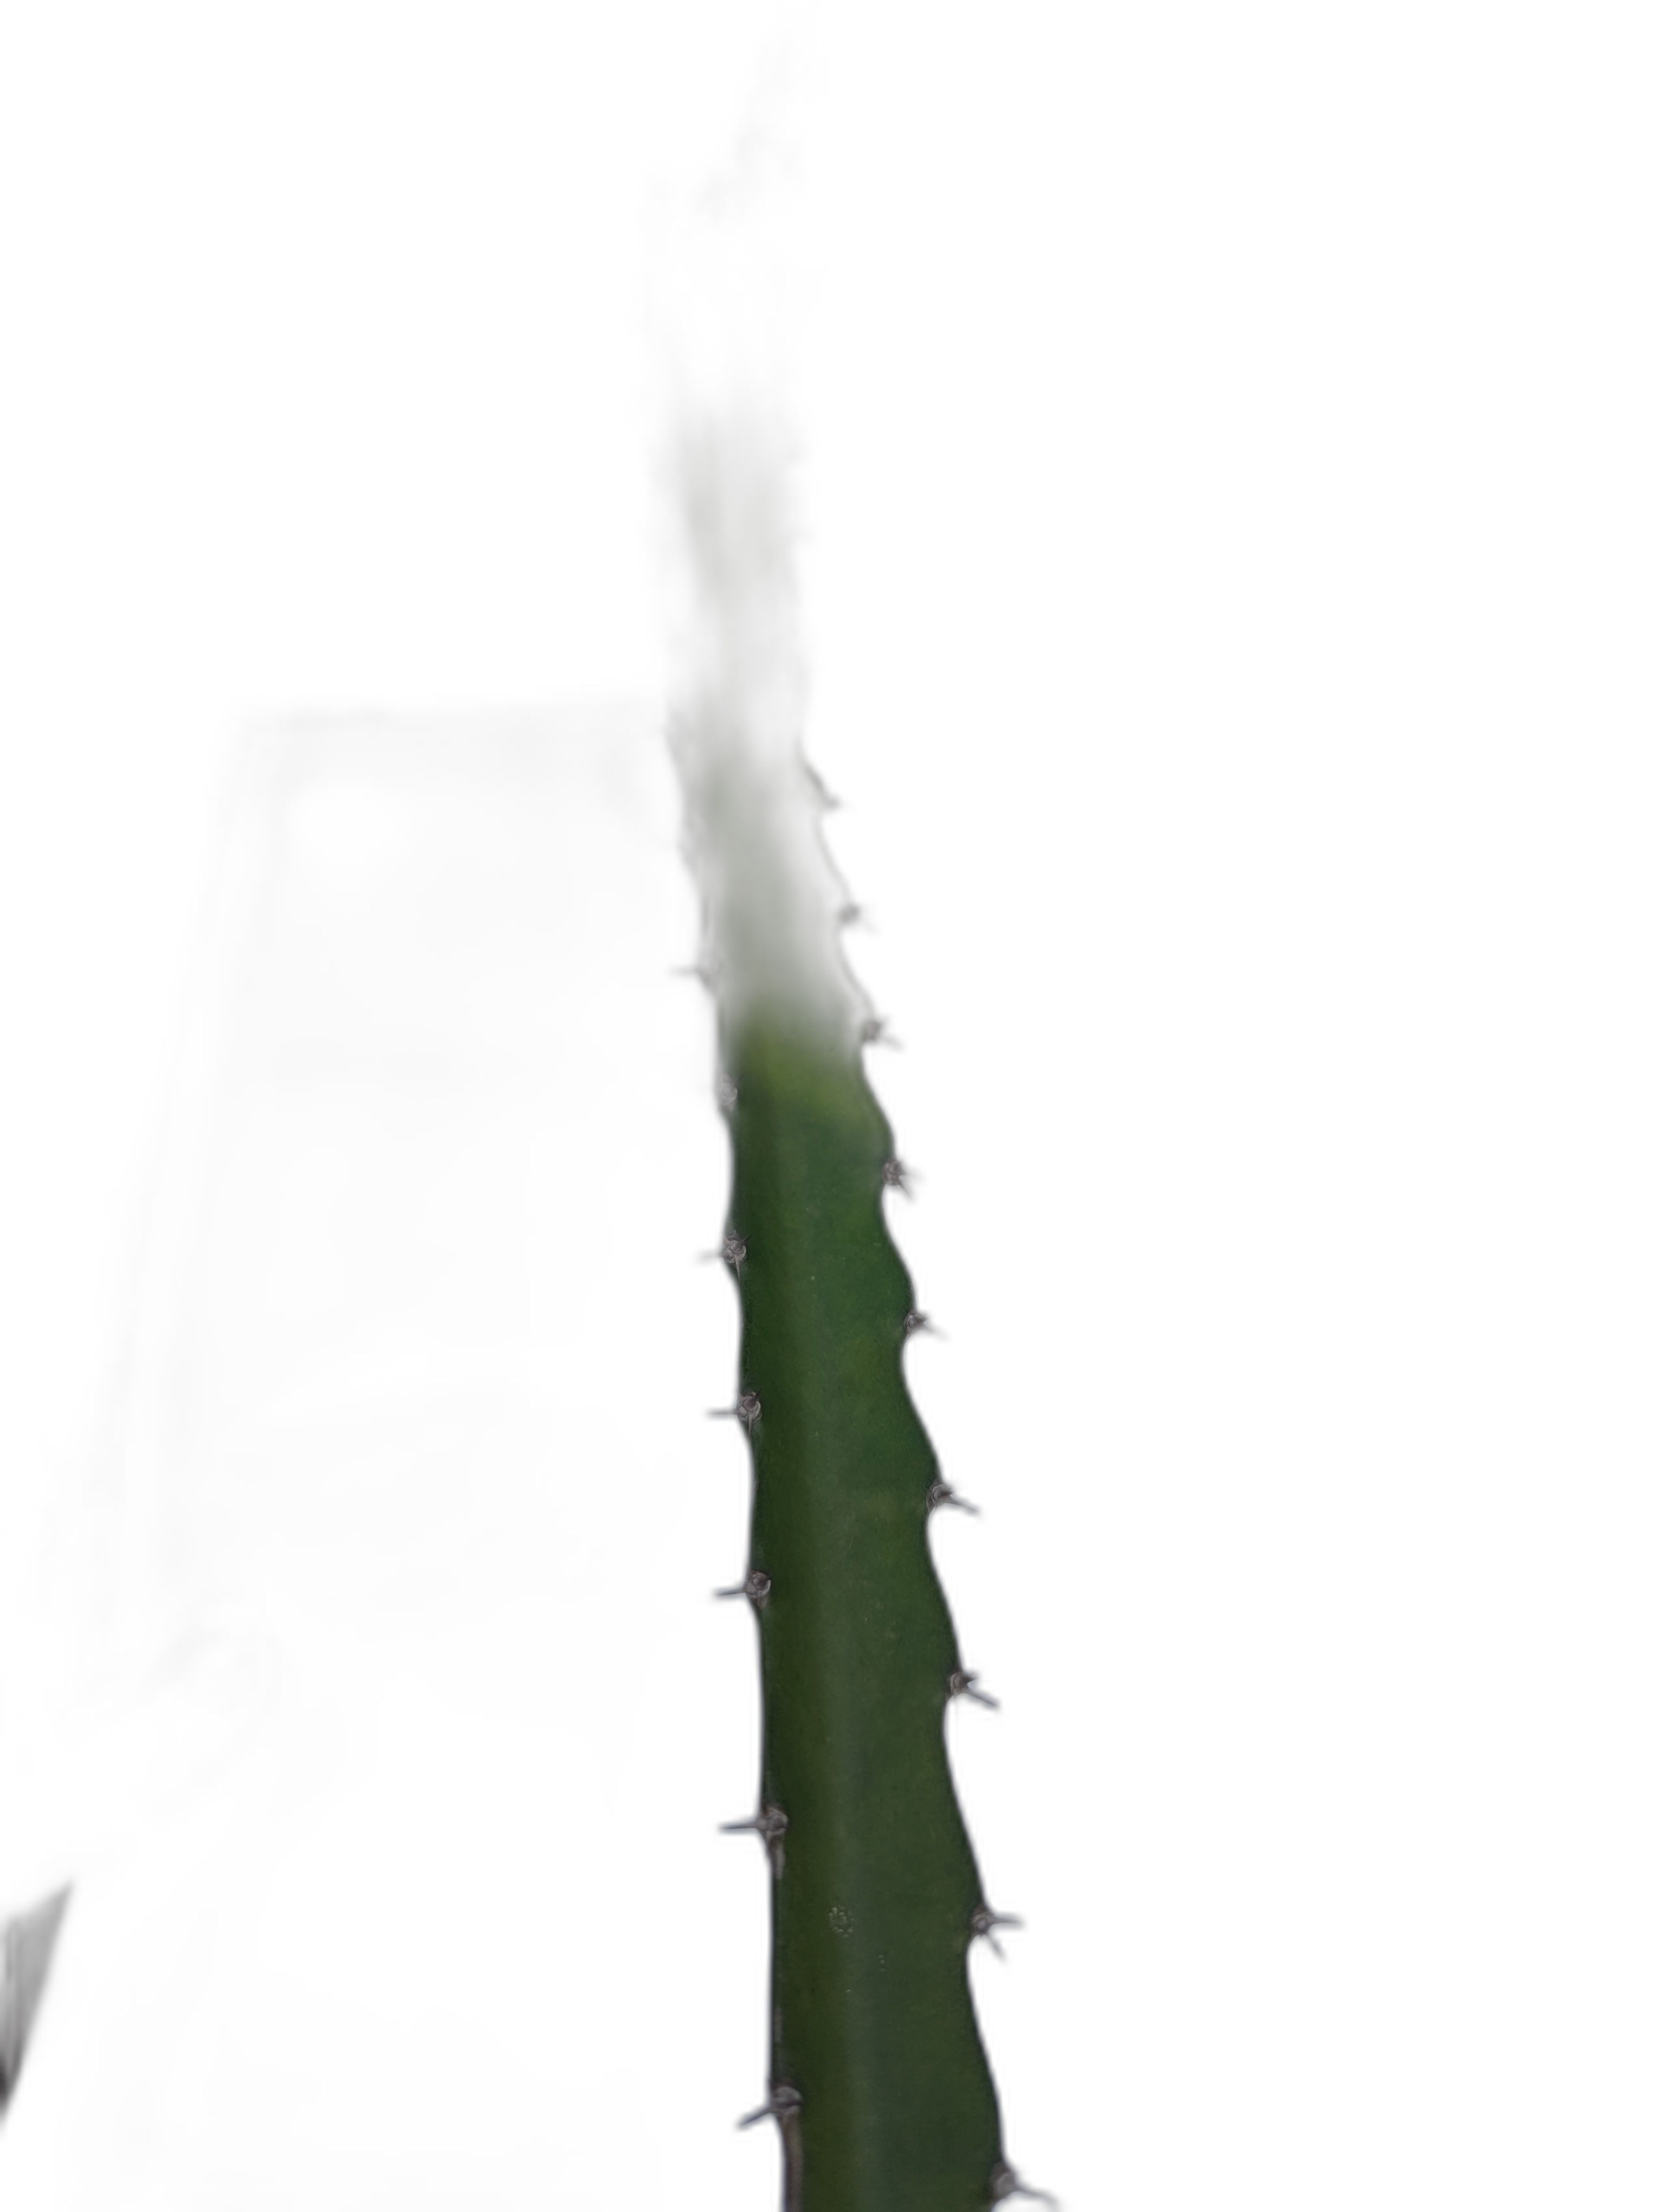
Label: Good leaf